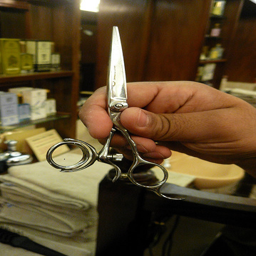
A hand that is holding a specialty pair of scissors that have an adjustable thumb slot.
Someone is holding scissors in front of a stack of white towels.
A hand holding a pair of scissors next to a chair.
a man holding onto a pair of metal scissors
A person holding a pair of scissors in their hand.